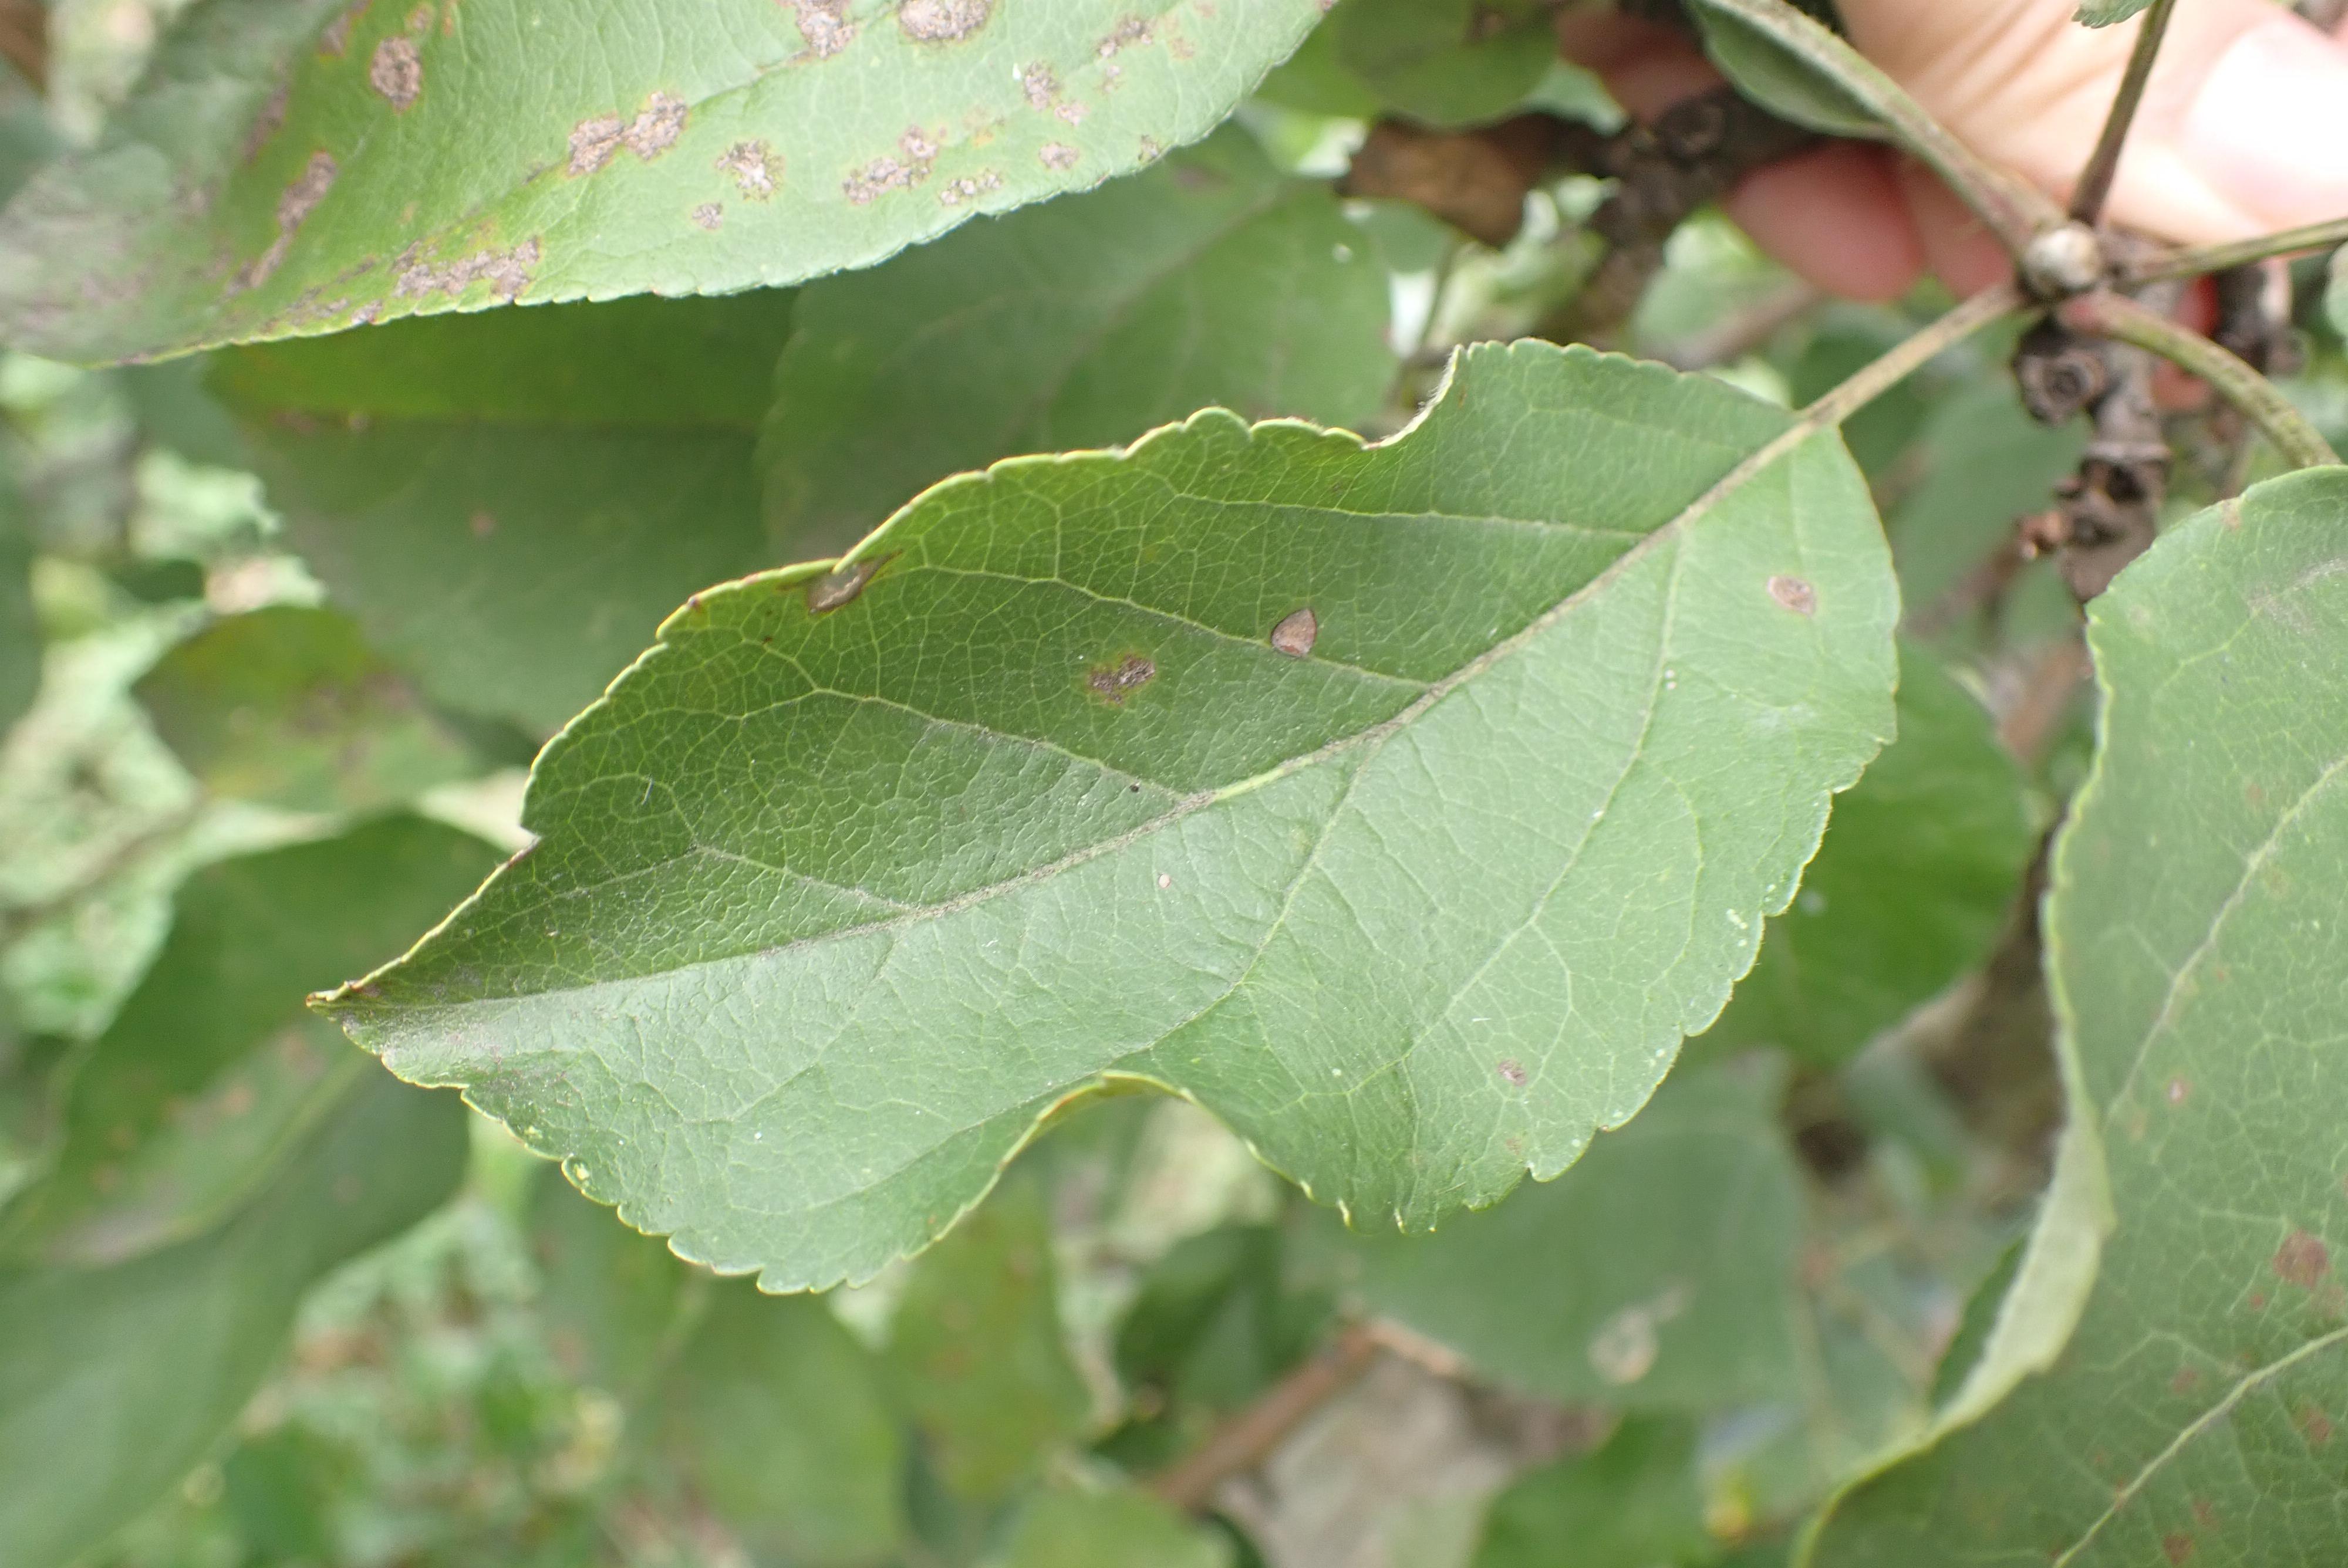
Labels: complex